Humphrey Weld (of Lulworth)

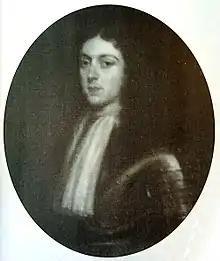
Sir John Weld (1585-1622), father of Humphrey

Weld was the first surviving son of Sir John Weld of Arnolds, Edmonton, Middlesex and Frances née Whitmore of Apley Park, Shropshire. The Whitmores and the Welds intermarried over several generations. His paternal grandfather and namesake was Sir Humphrey Weld, a merchant originally from Shropshire and Lord Mayor of London. Weld graduated in Law from Trinity College, Cambridge in 1629 and was admitted to the Inner Temple in 1631. Between 1633 and 1636 he went on a Grand Tour of Europe. Weld's parents and sisters were apparently committed Protestants, but he and his two brothers married into prominent Roman Catholic families and changed their religious adherence.